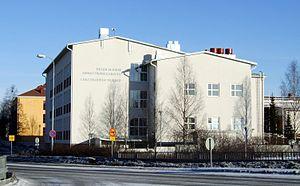
L'université des sciences appliquées de Oulu est une université publique, située à Oulu et à Oulainen en Finlande. Elle a pour objectif de dispenser des formations professionnelles.